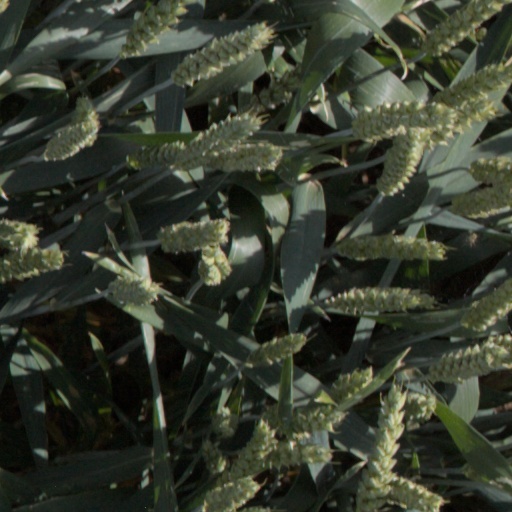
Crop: wheat